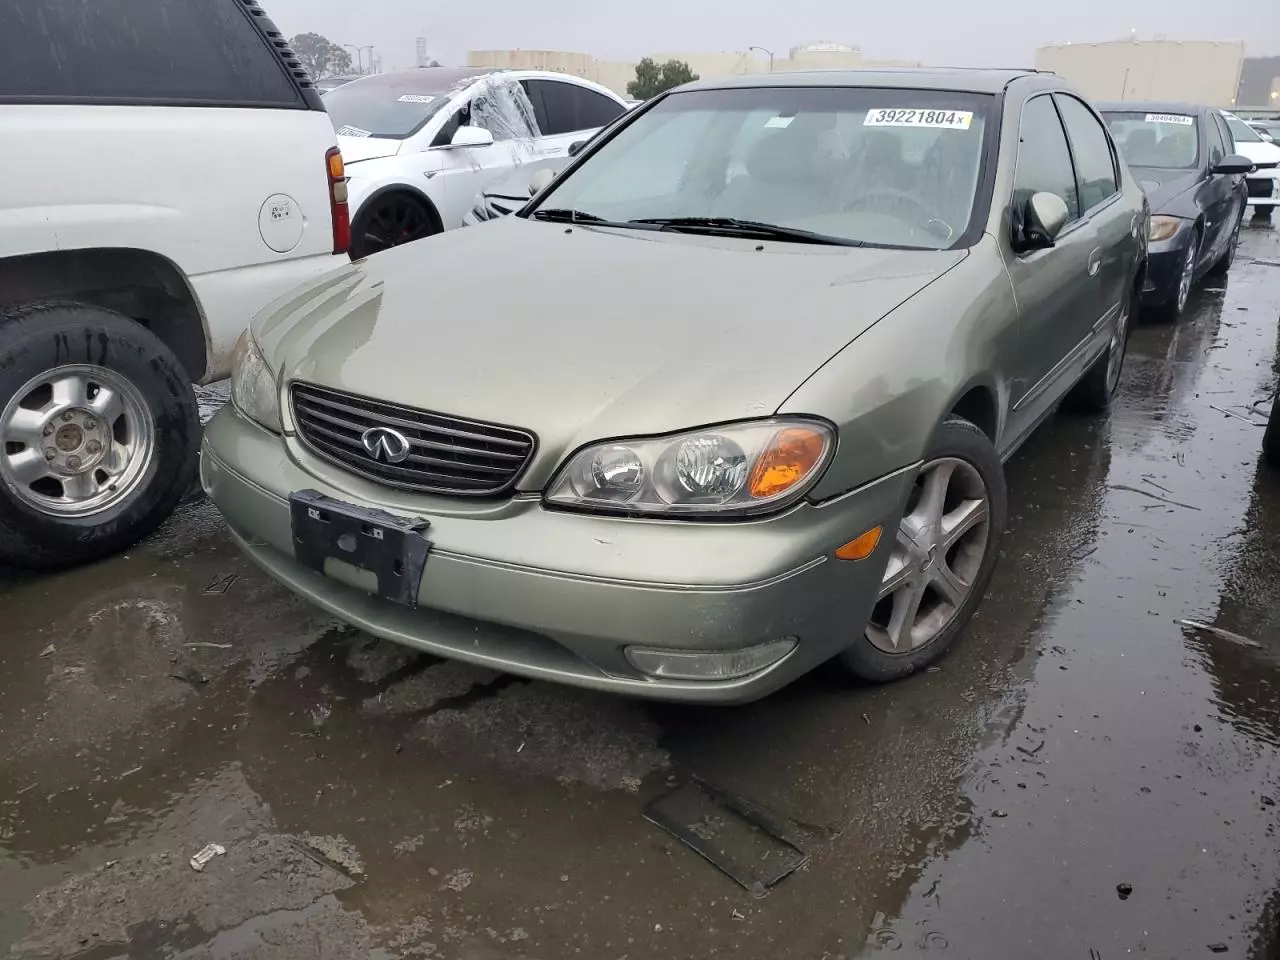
Aucun dommage détecté.
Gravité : aucun